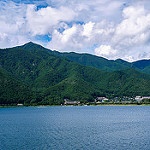
Scene: Outdoor